Garsington Manor

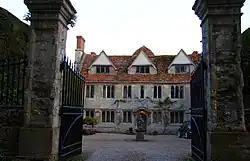

Garsington Manor, in the village of Garsington, near Oxford, England, is a country house, dating from the 17th century. Its fame derives principally from its owner in the early 20th century, the "legendary Ottoline Morrell, who held court from 1915 to 1924".